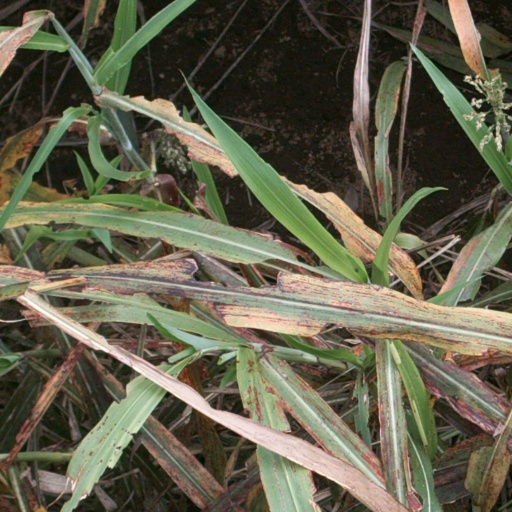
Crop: sorghum